Alpha Kappa Alpha

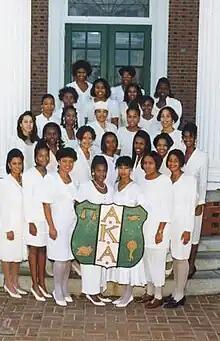
Alpha Kappa Alpha's Alpha Epsilon chapter at Virginia State University in 1994

The sorority's Ivy Reading AKAdemy is a reading initiative that focuses on early learning and mastery of basic reading skills by the end of third grade.